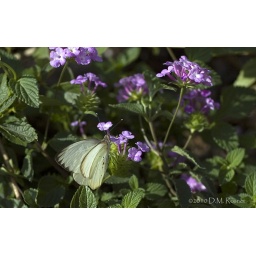
A southern white in EPCOT's butterfly garden.